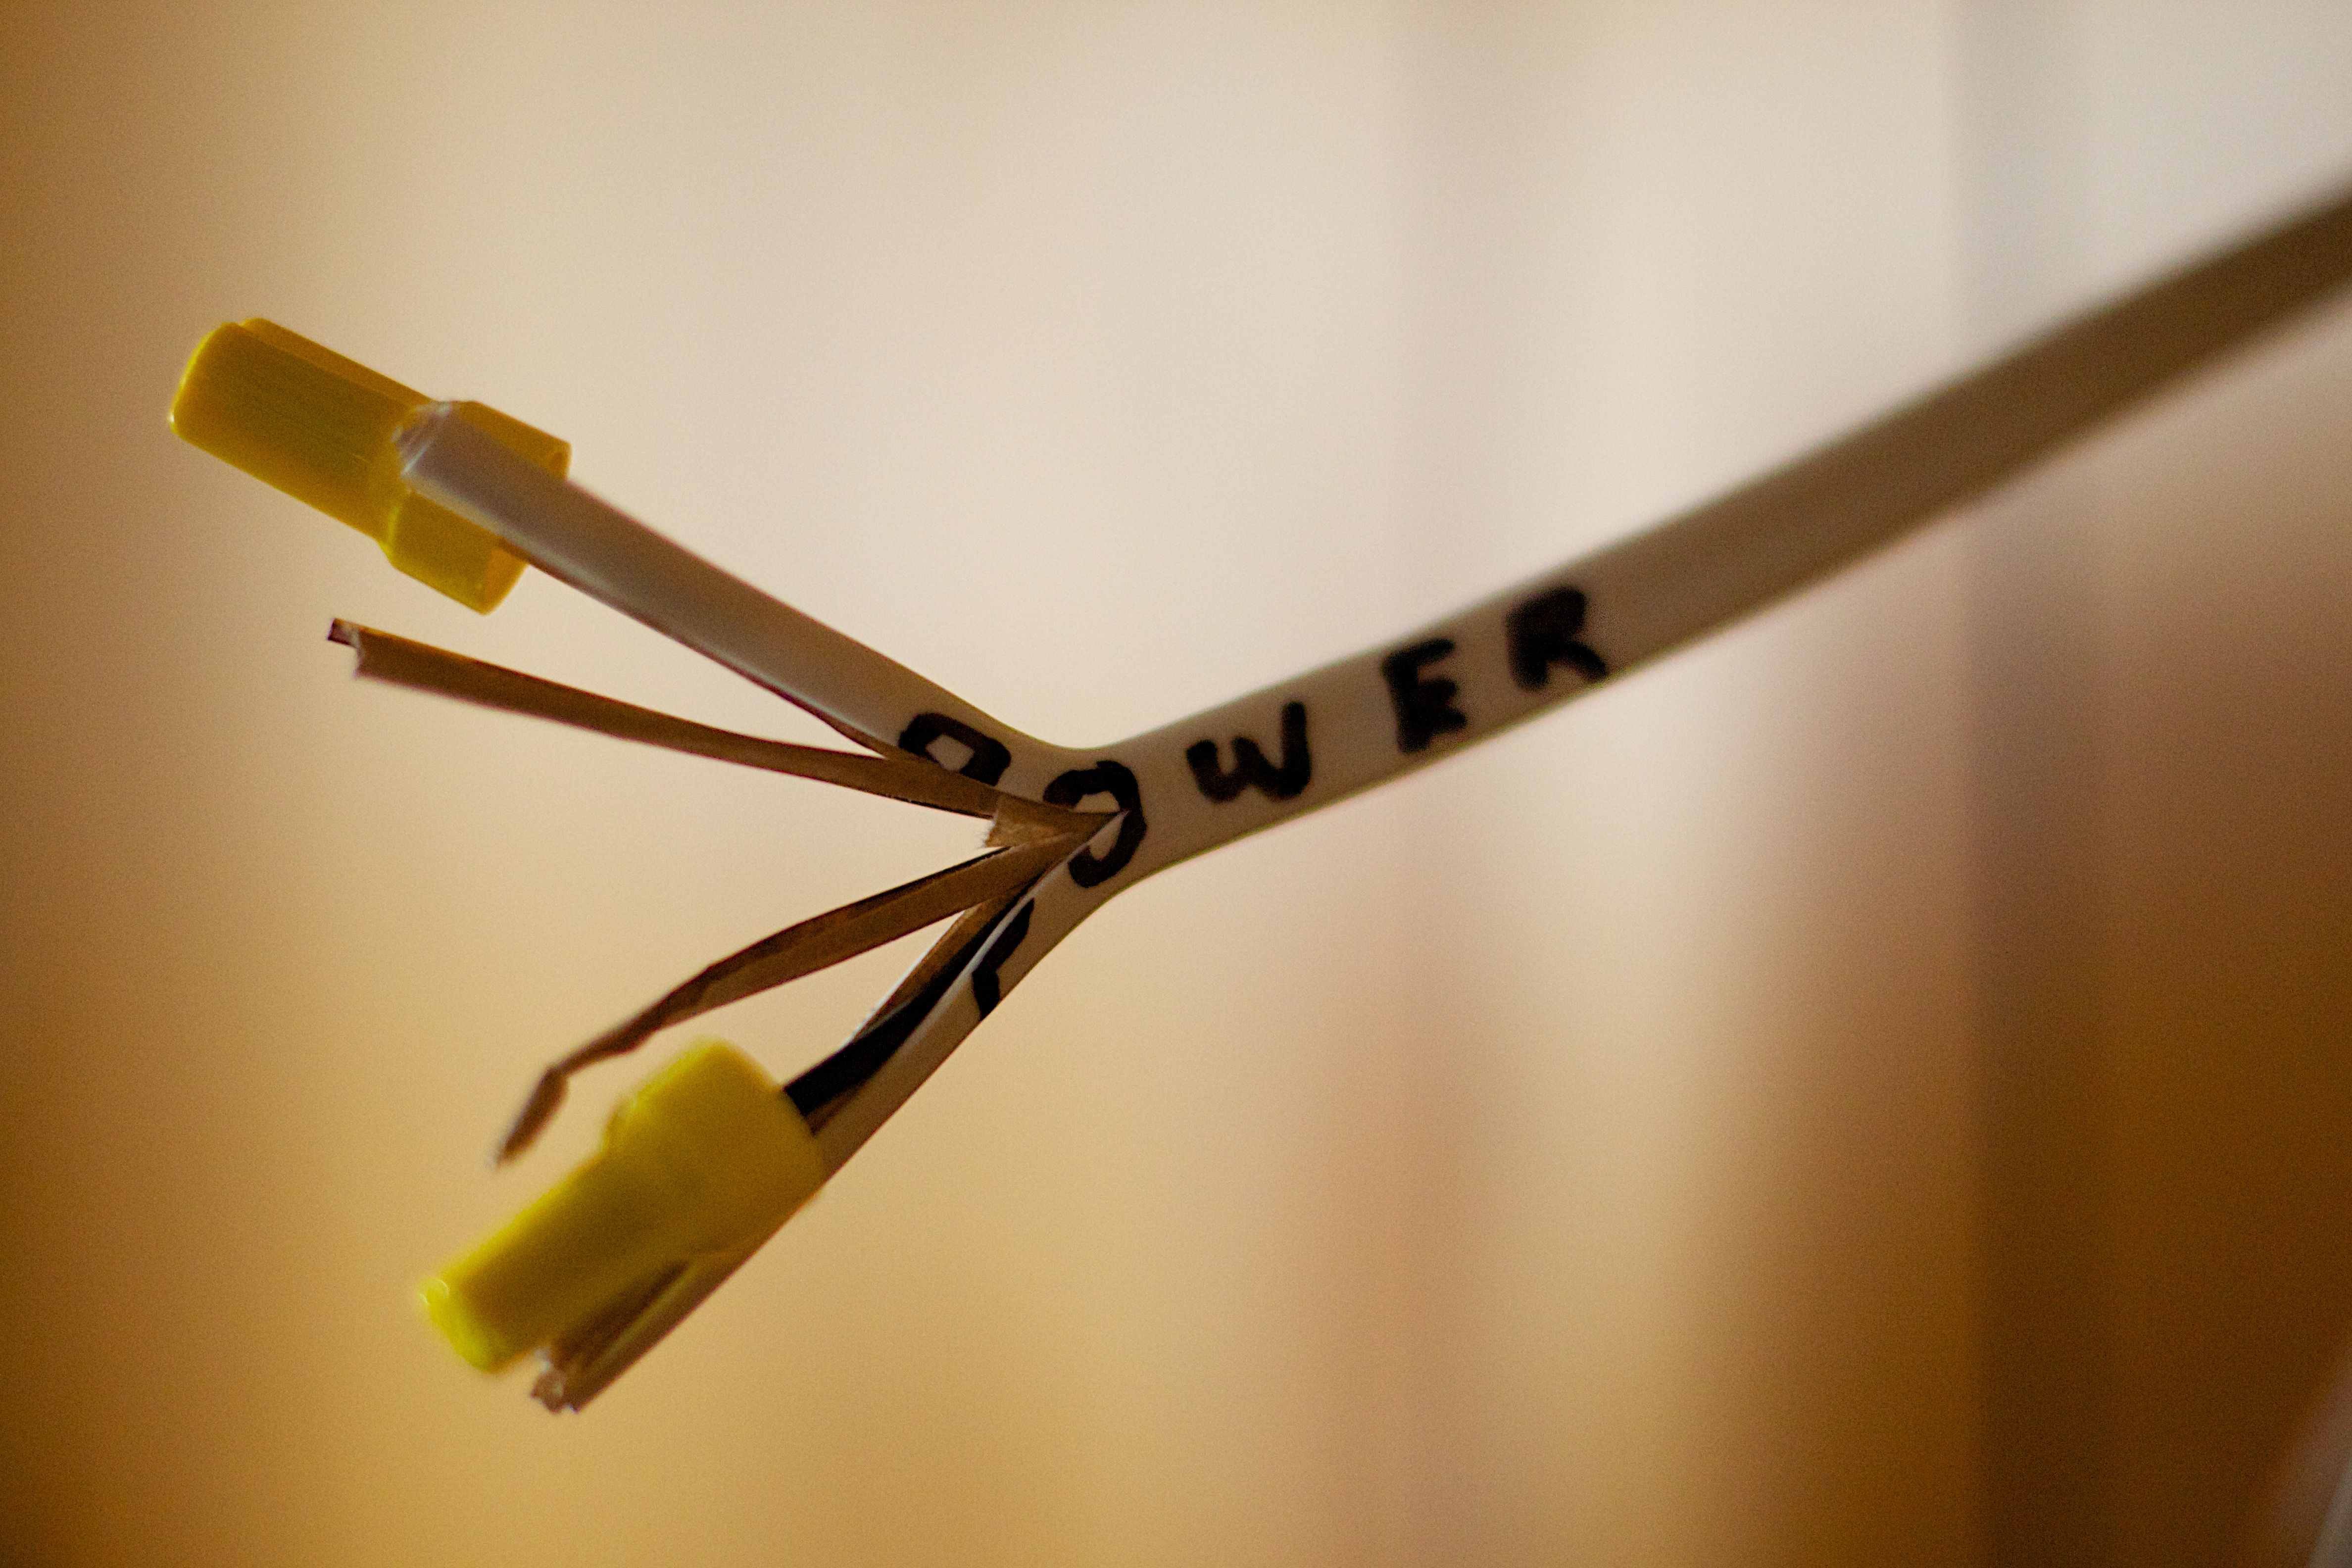
yellow, close up, glasses, dailyshoot, macro photography